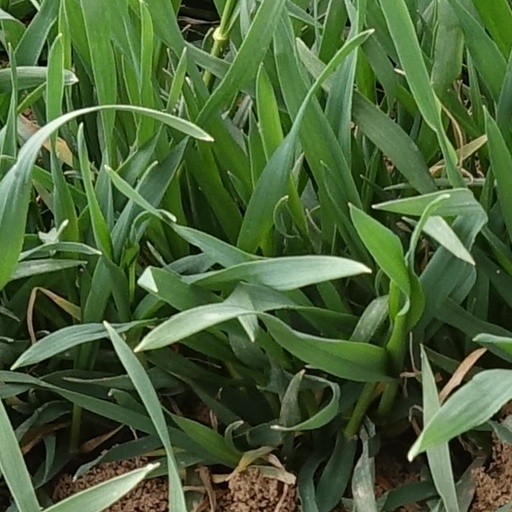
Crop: wheat